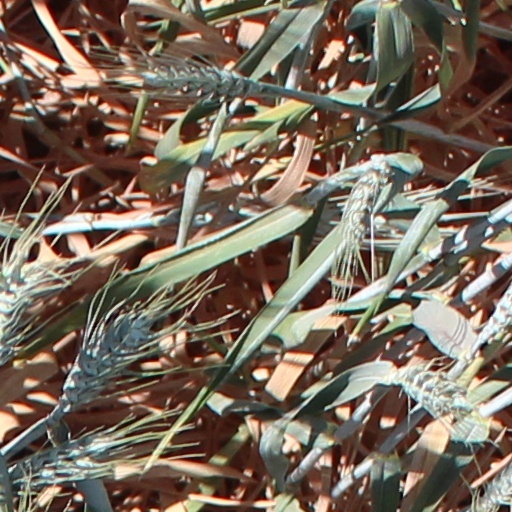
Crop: wheat